Larry Lund

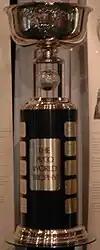
Lund twice won the WHA championship.

While never playing in the NHL, Lund had a significant career in the WHA as he won the League Championship Avco Cup twice and finished at #12 all-time in points. Lund's best season was 1974–75 when he led his team in points with 108, ahead of the legendary Gordie Howe, to finish fifth overall in league points, he participated in the annual All-Star game and his team won the League Championship. In his WHA career, he had 149 goals, and 277 assists, with 426 points alongside 20 goals, 25 assists, and 45 points in the playoffs.